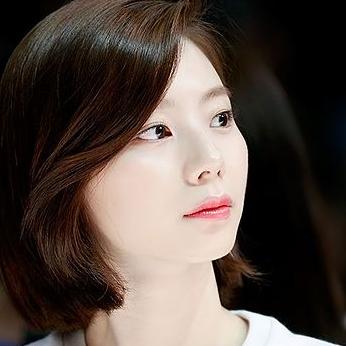
Age: 28